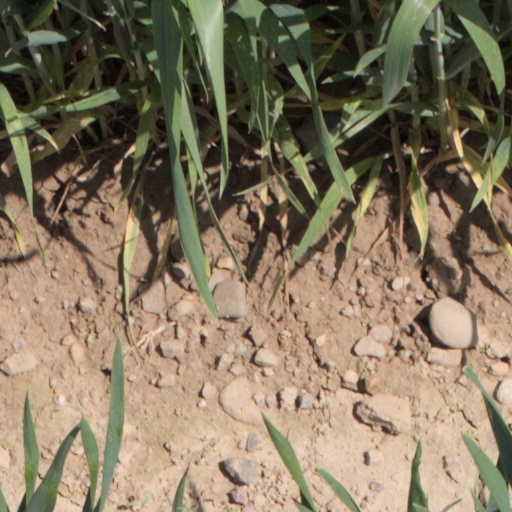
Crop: wheat